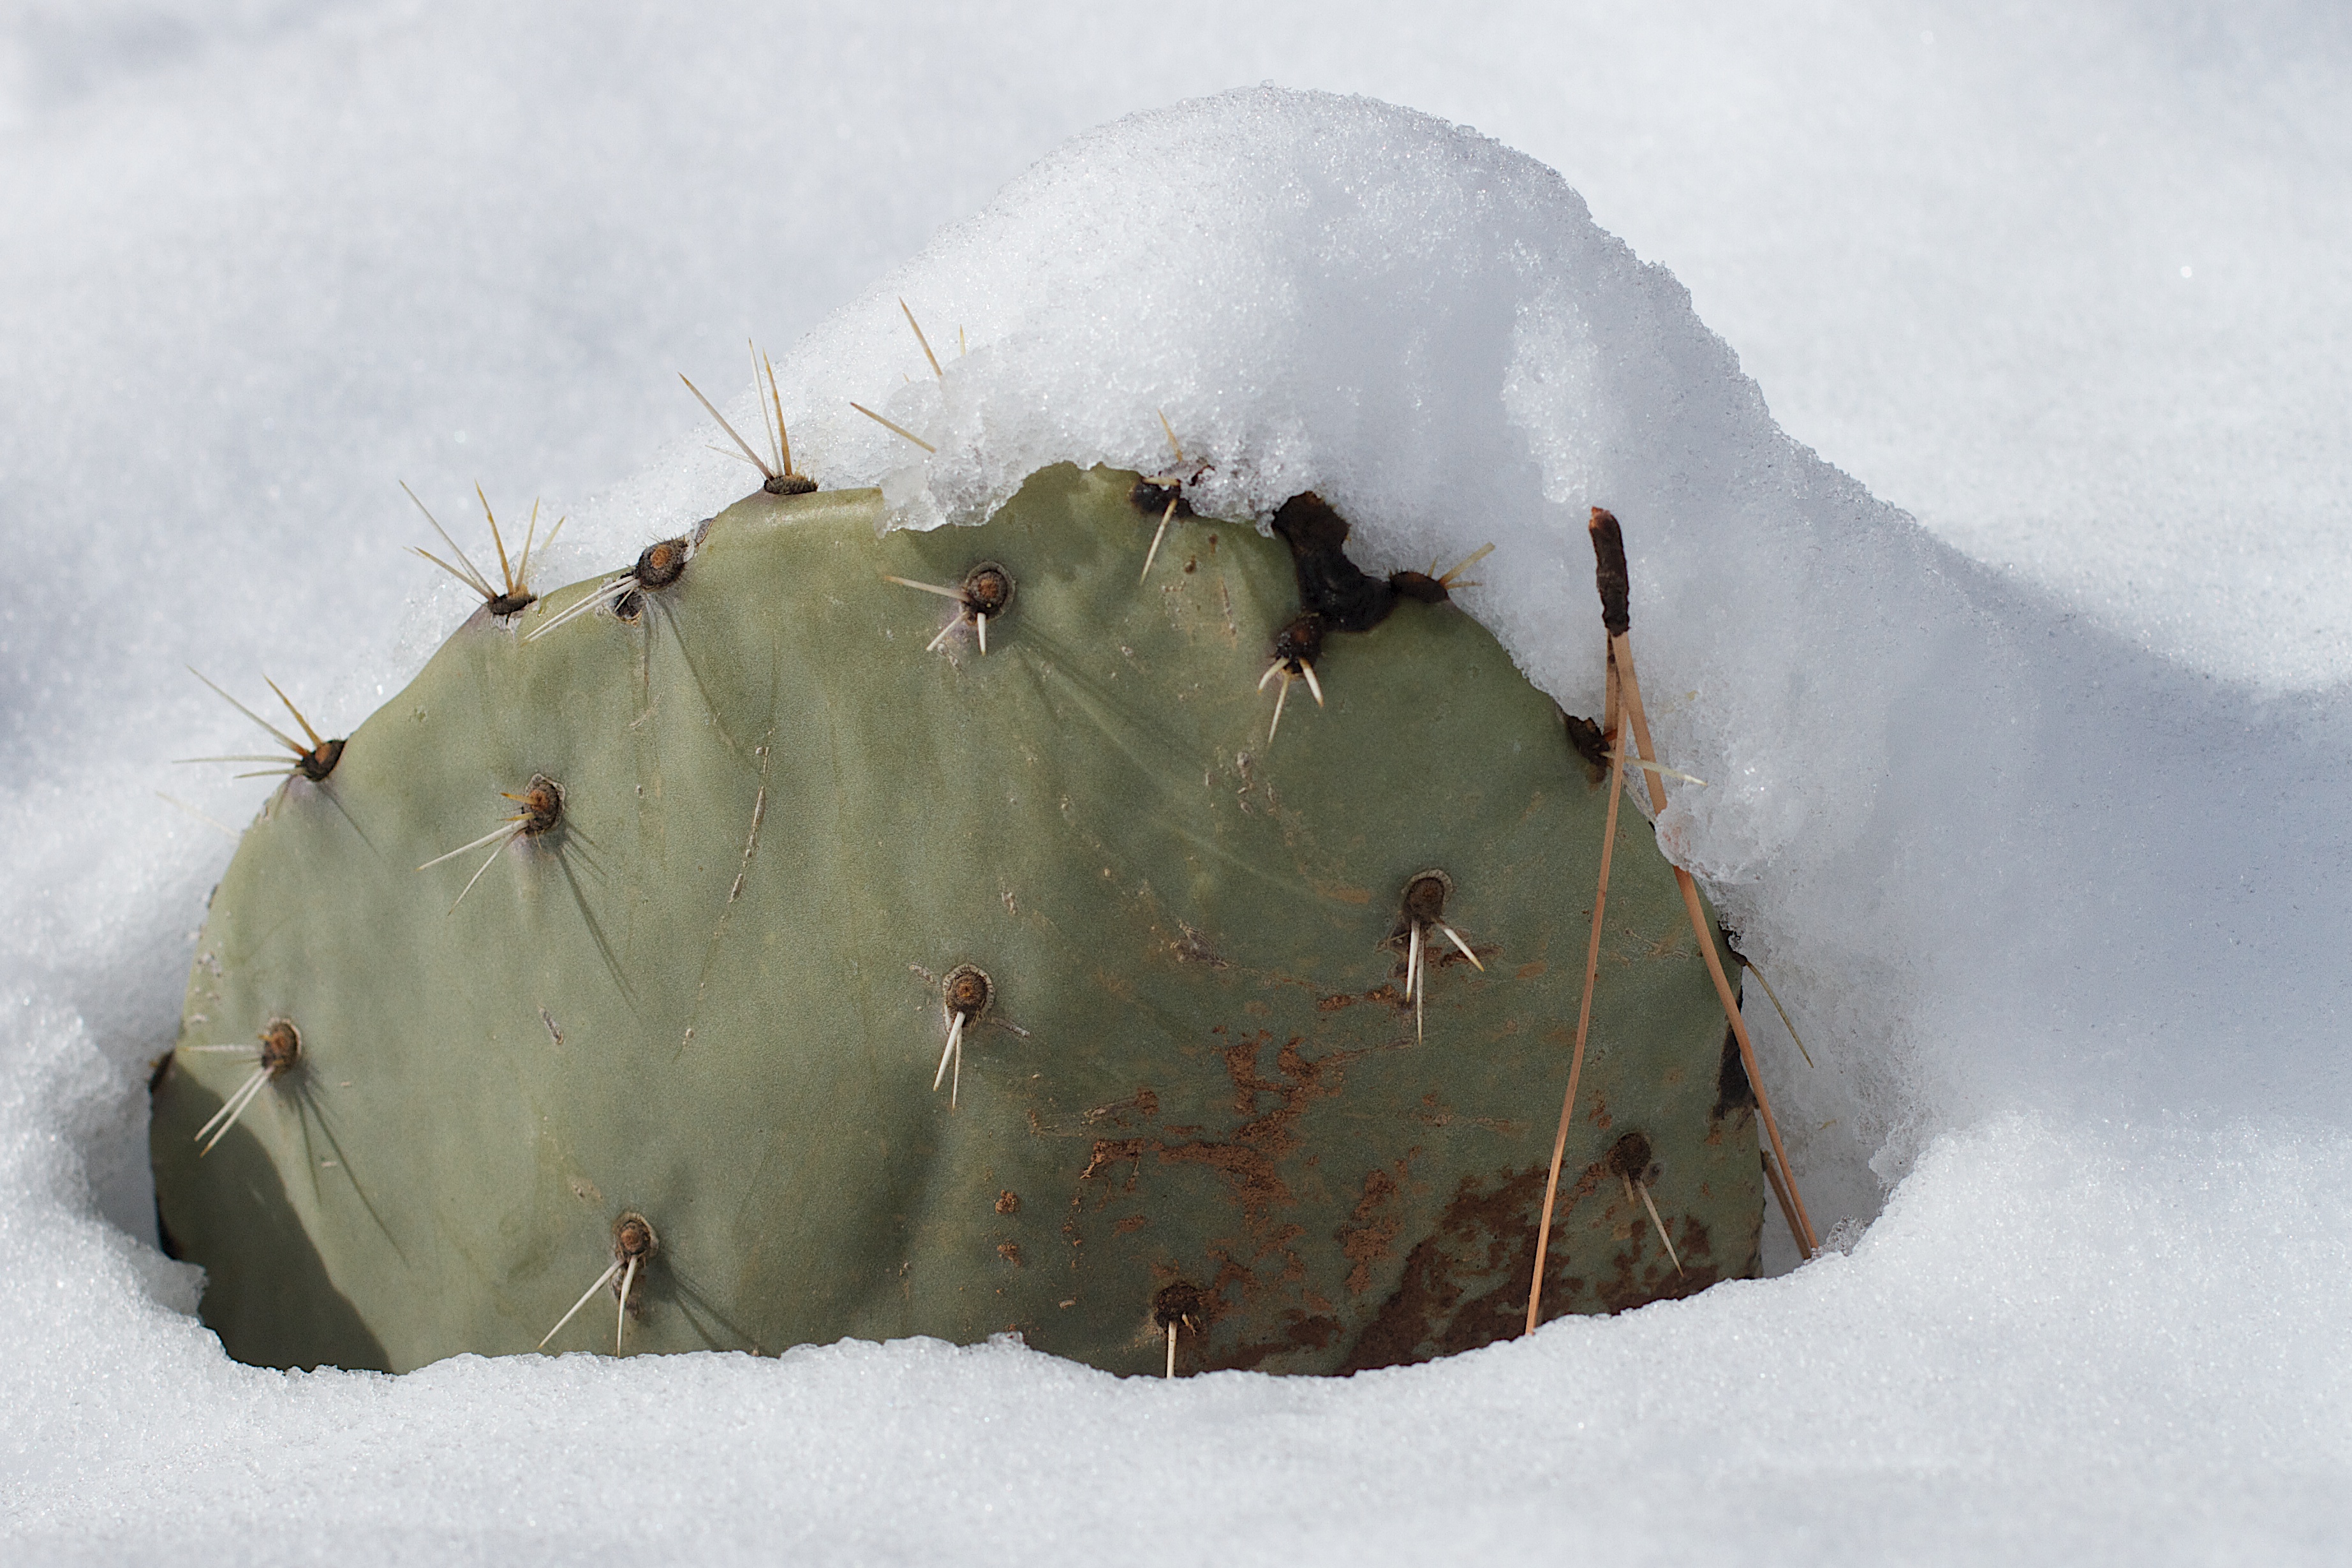
snow, winter, cactus, plant, weather, season, freezing, flowering plant, land plant